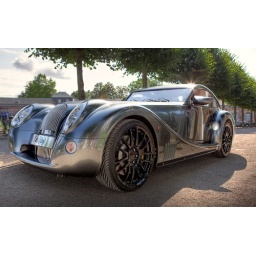
Concours D'Elegance 09 schwetzingen germany classic car exhibition in the castle garden. Morgan Model 2009